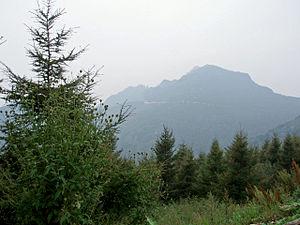
Les monts Taihang sont une chaîne de montagnes chinoises dans les provinces du Henan, du Shanxi et du Hebei et en bordure du Shandong. La chaîne se prolonge sur plus de 400 kilomètres du nord au sud, avec une altitude moyenne de 1 500 à 2 000 mètres. Le sommet principal est le petit mont Wutai qui culmine à 2 882 mètres.